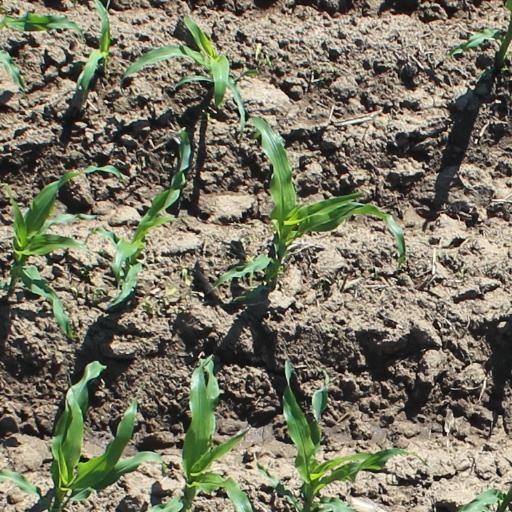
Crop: maize; corn